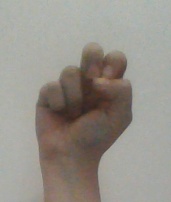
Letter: gaaf